San Martín de Porres District

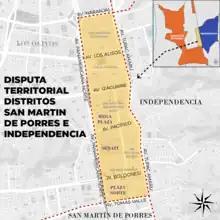
Disputed area of the San Martin de Porres District and the Independencia District.

The area in territorial conflict with the district of Independencia has a quadrangular shape of 2.40 square kilometers. It is delimited by Panamericana Norte, Naranjal, Tupac Amaru and Tomas Valle avenues, and contains the urbanizations Naranjal, Industrial, Mesa Redonda, Mulería, Industrial El Naranjal, Industria Panamericana Norte and the Residential Naranjal Housing Association.